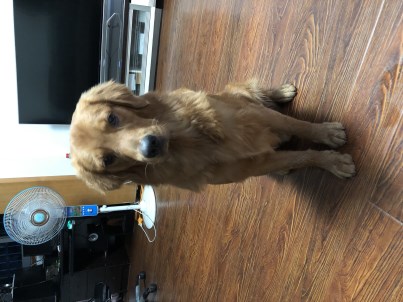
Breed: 5355-n000126-golden_retriever